2018 Turkish presidential election

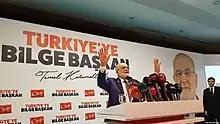
Temel Karamollaoğlu beginning his campaign on 1 May

Selahattin Demirtaş was officially announced as the candidate of the People's Democratic Party (HDP) on 4 May 2018, after members of the party had hinted at his candidacy weeks in advance. Party leader Pervin Buldan declared that Demirtaş, a jailed former co-chair of the HDP, would be leading a five-party "Kurdish alliance" into the general election.